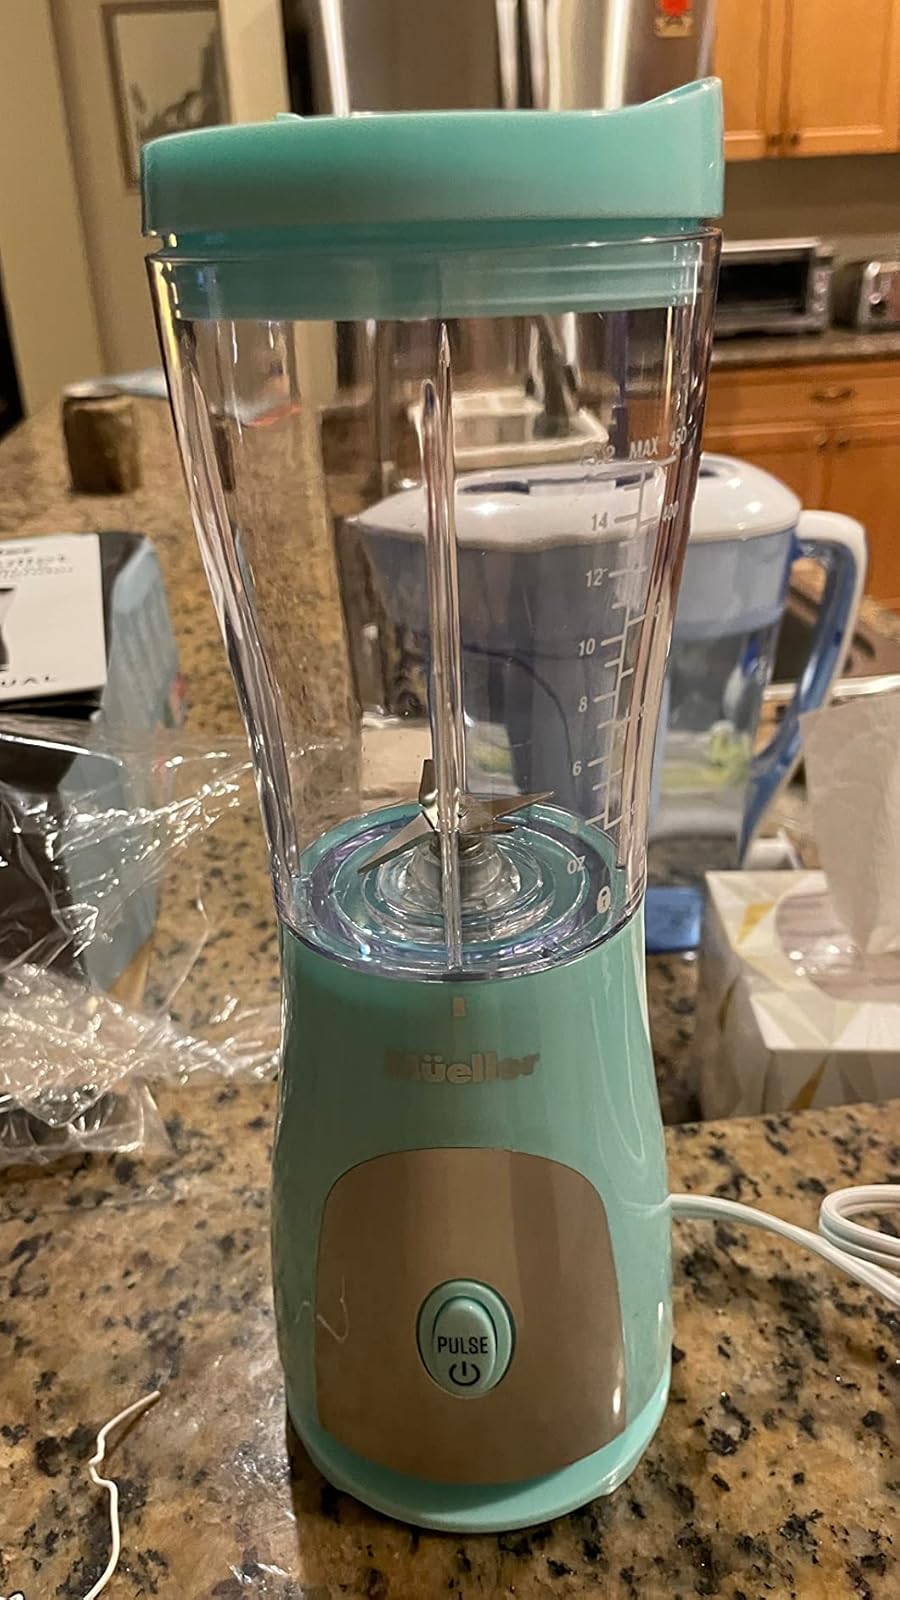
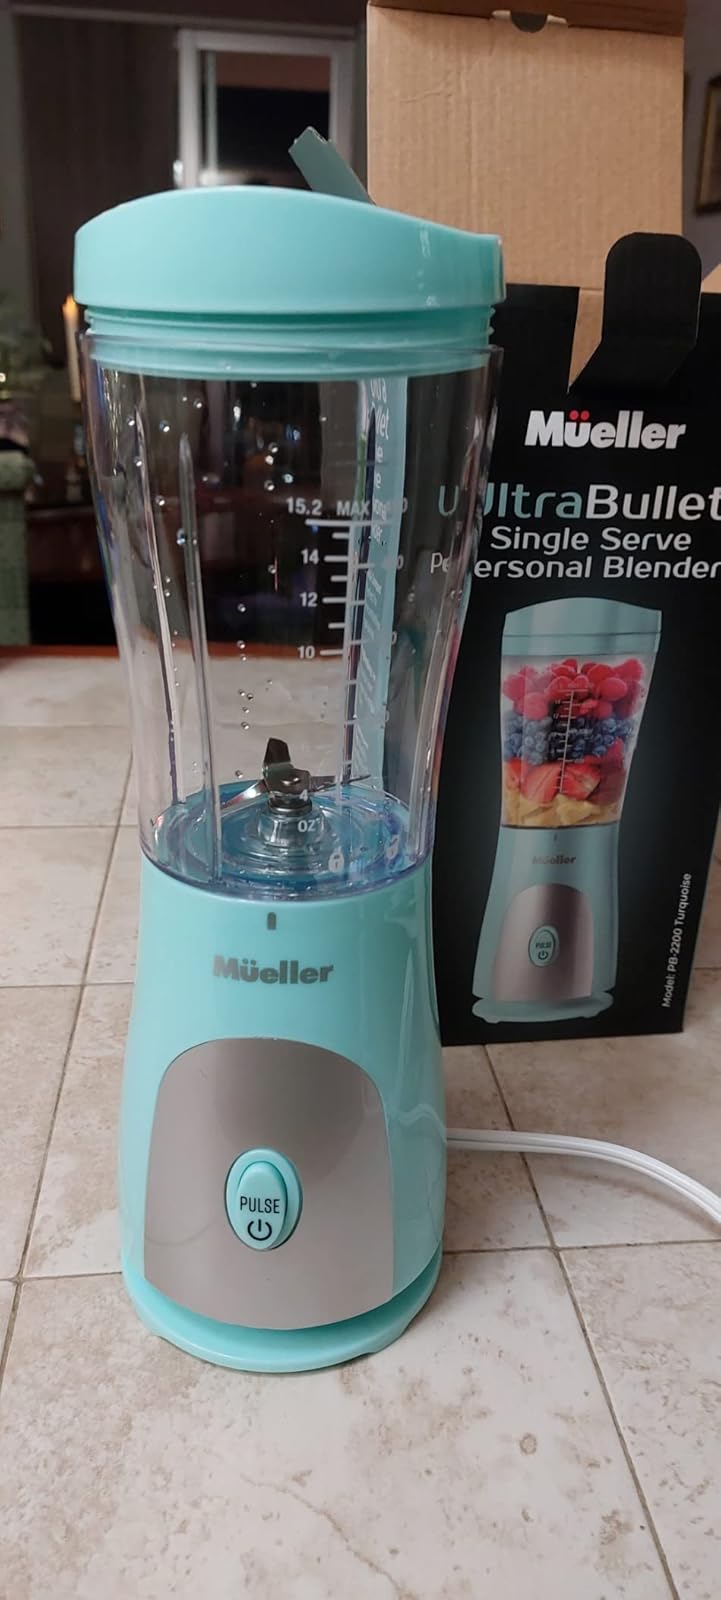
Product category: items_blender
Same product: yes